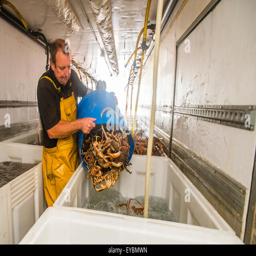
inshore fishing a man loading baskets of fresh lobster and crab into water filled tanks on a lorry